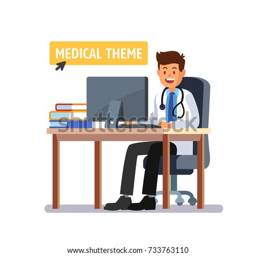
doctor sitting at the table working on computer .